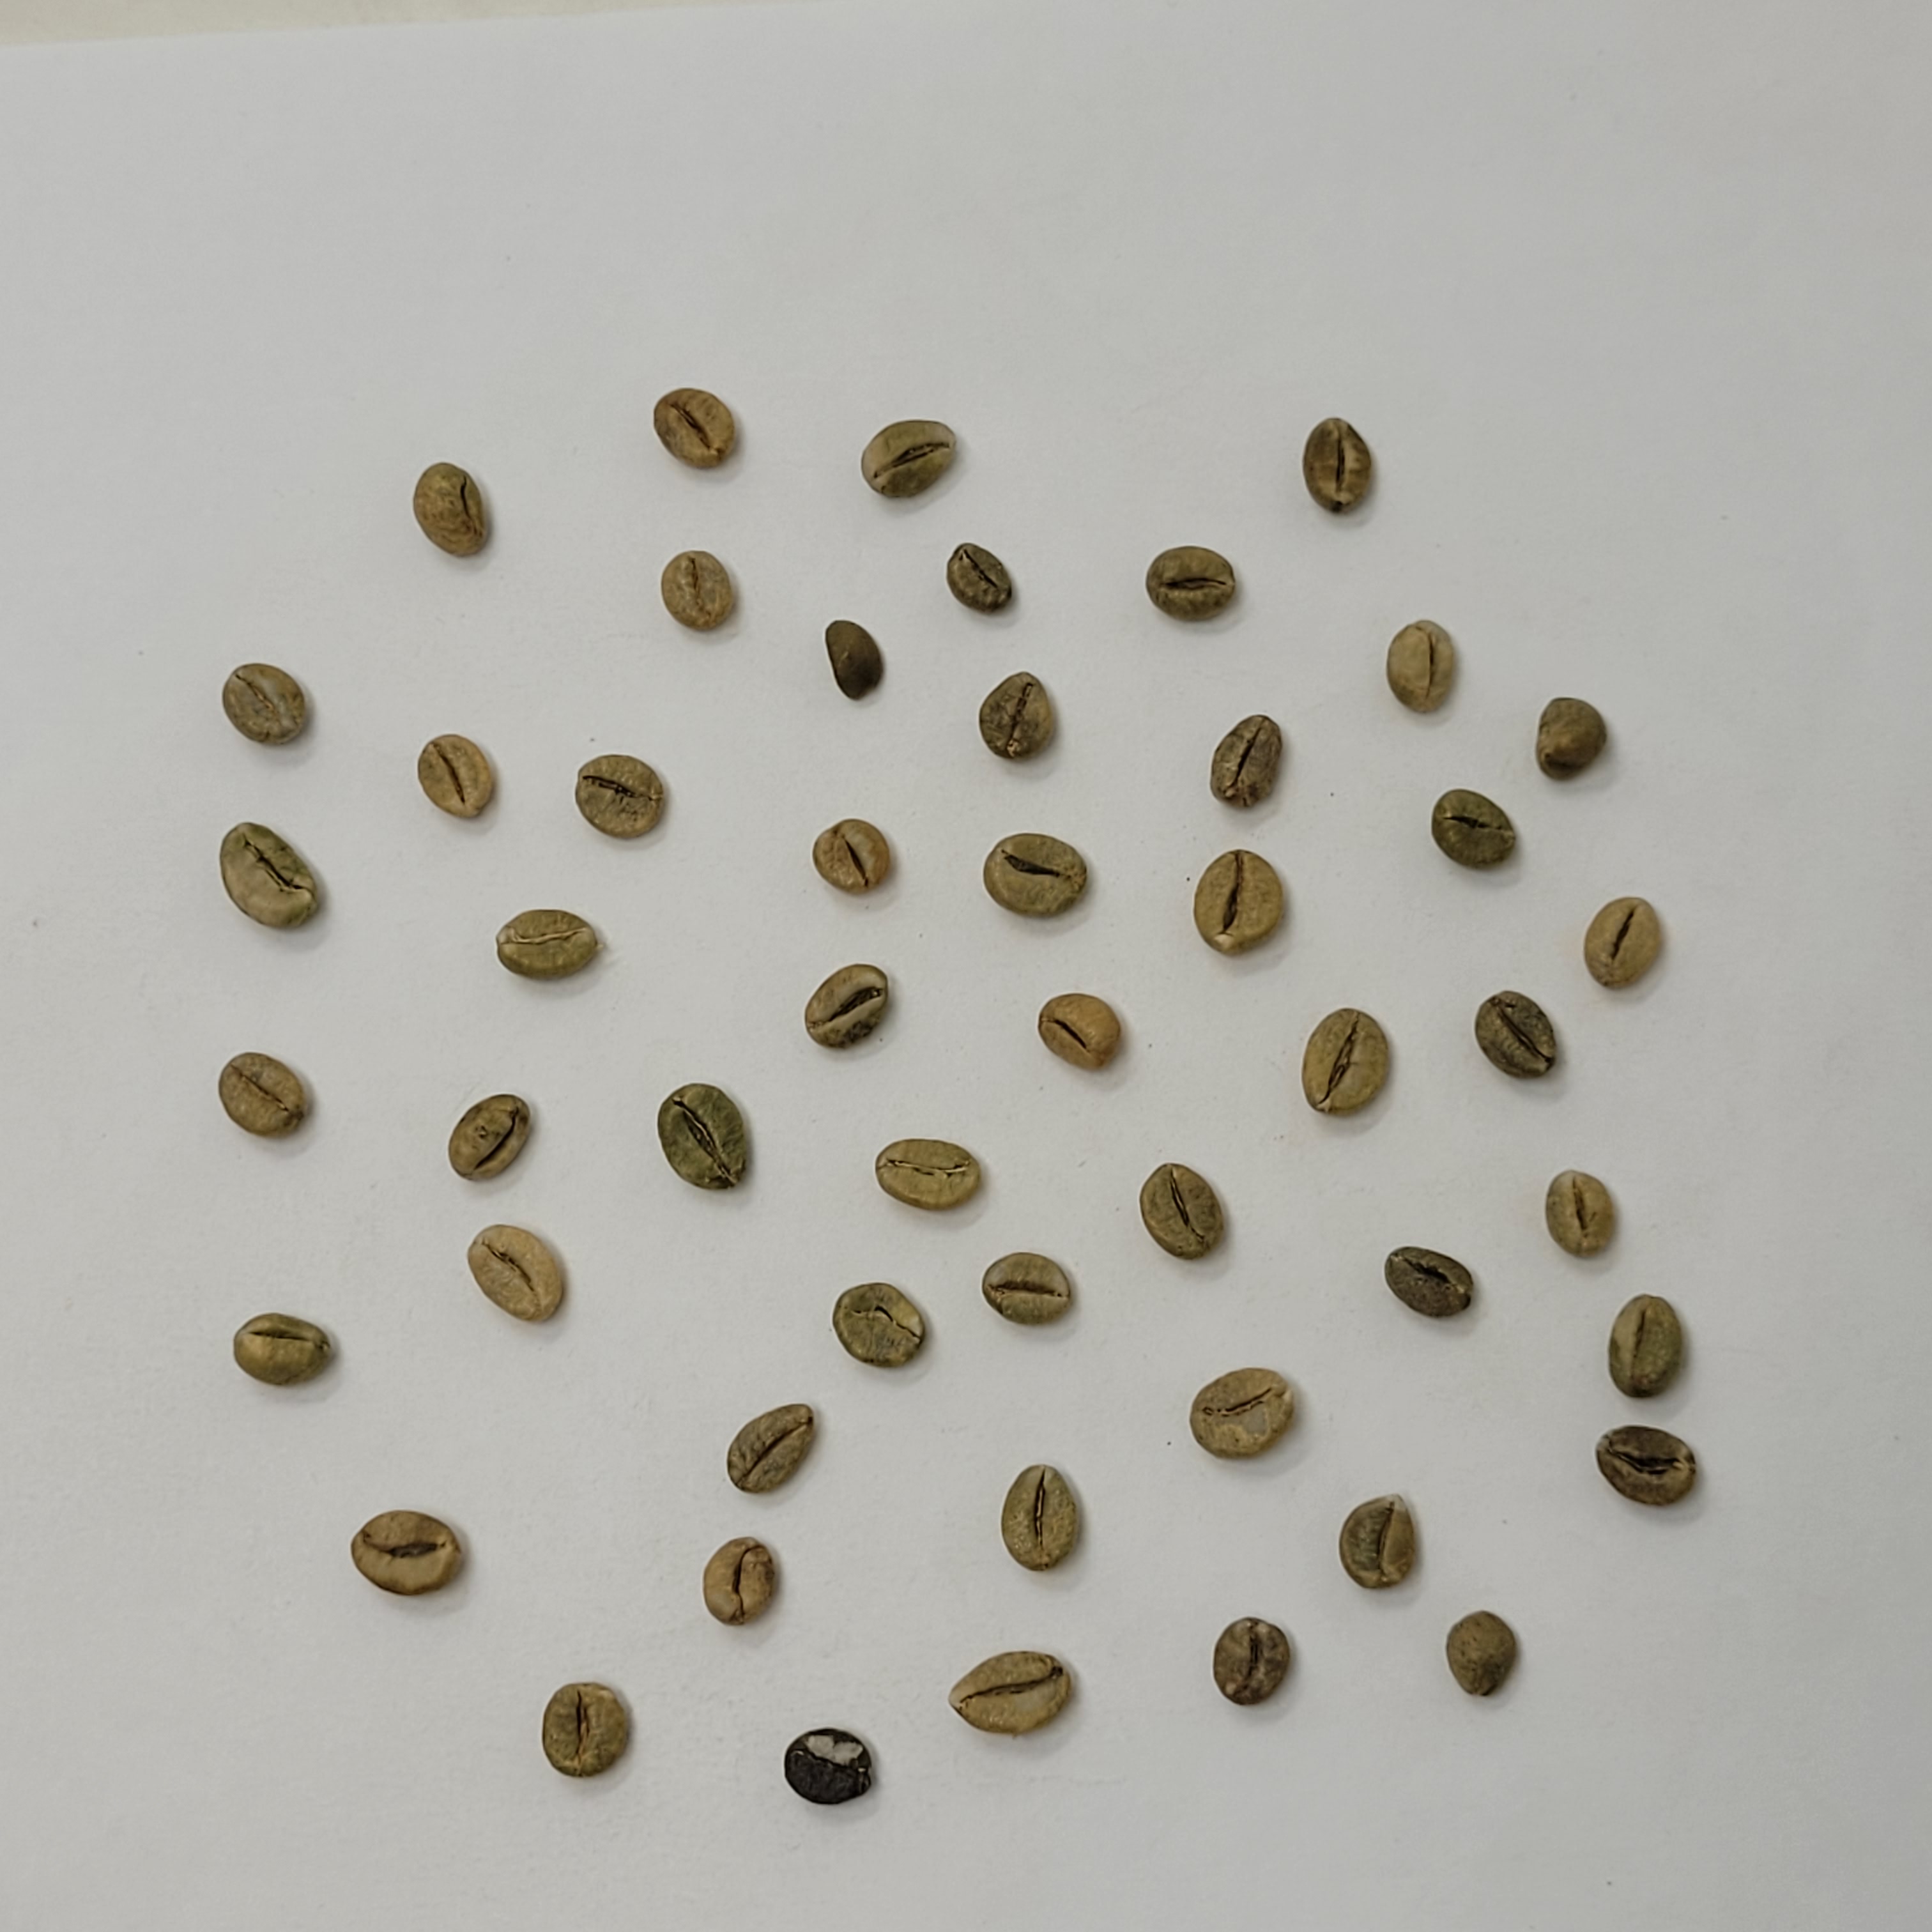
Coffee bean quality grade: Bulk